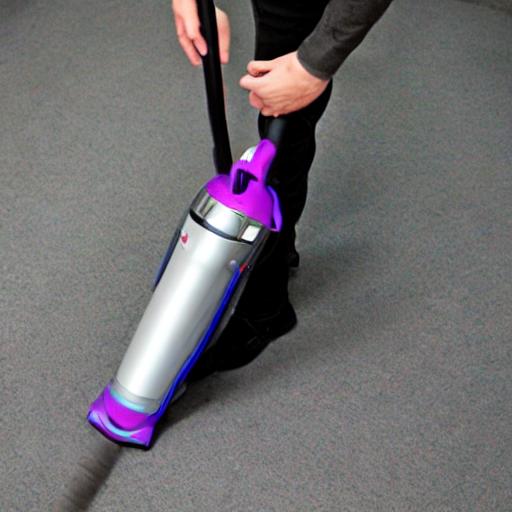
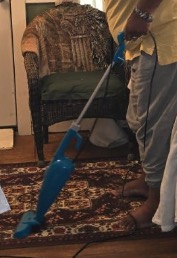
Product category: items_vacuum
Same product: no